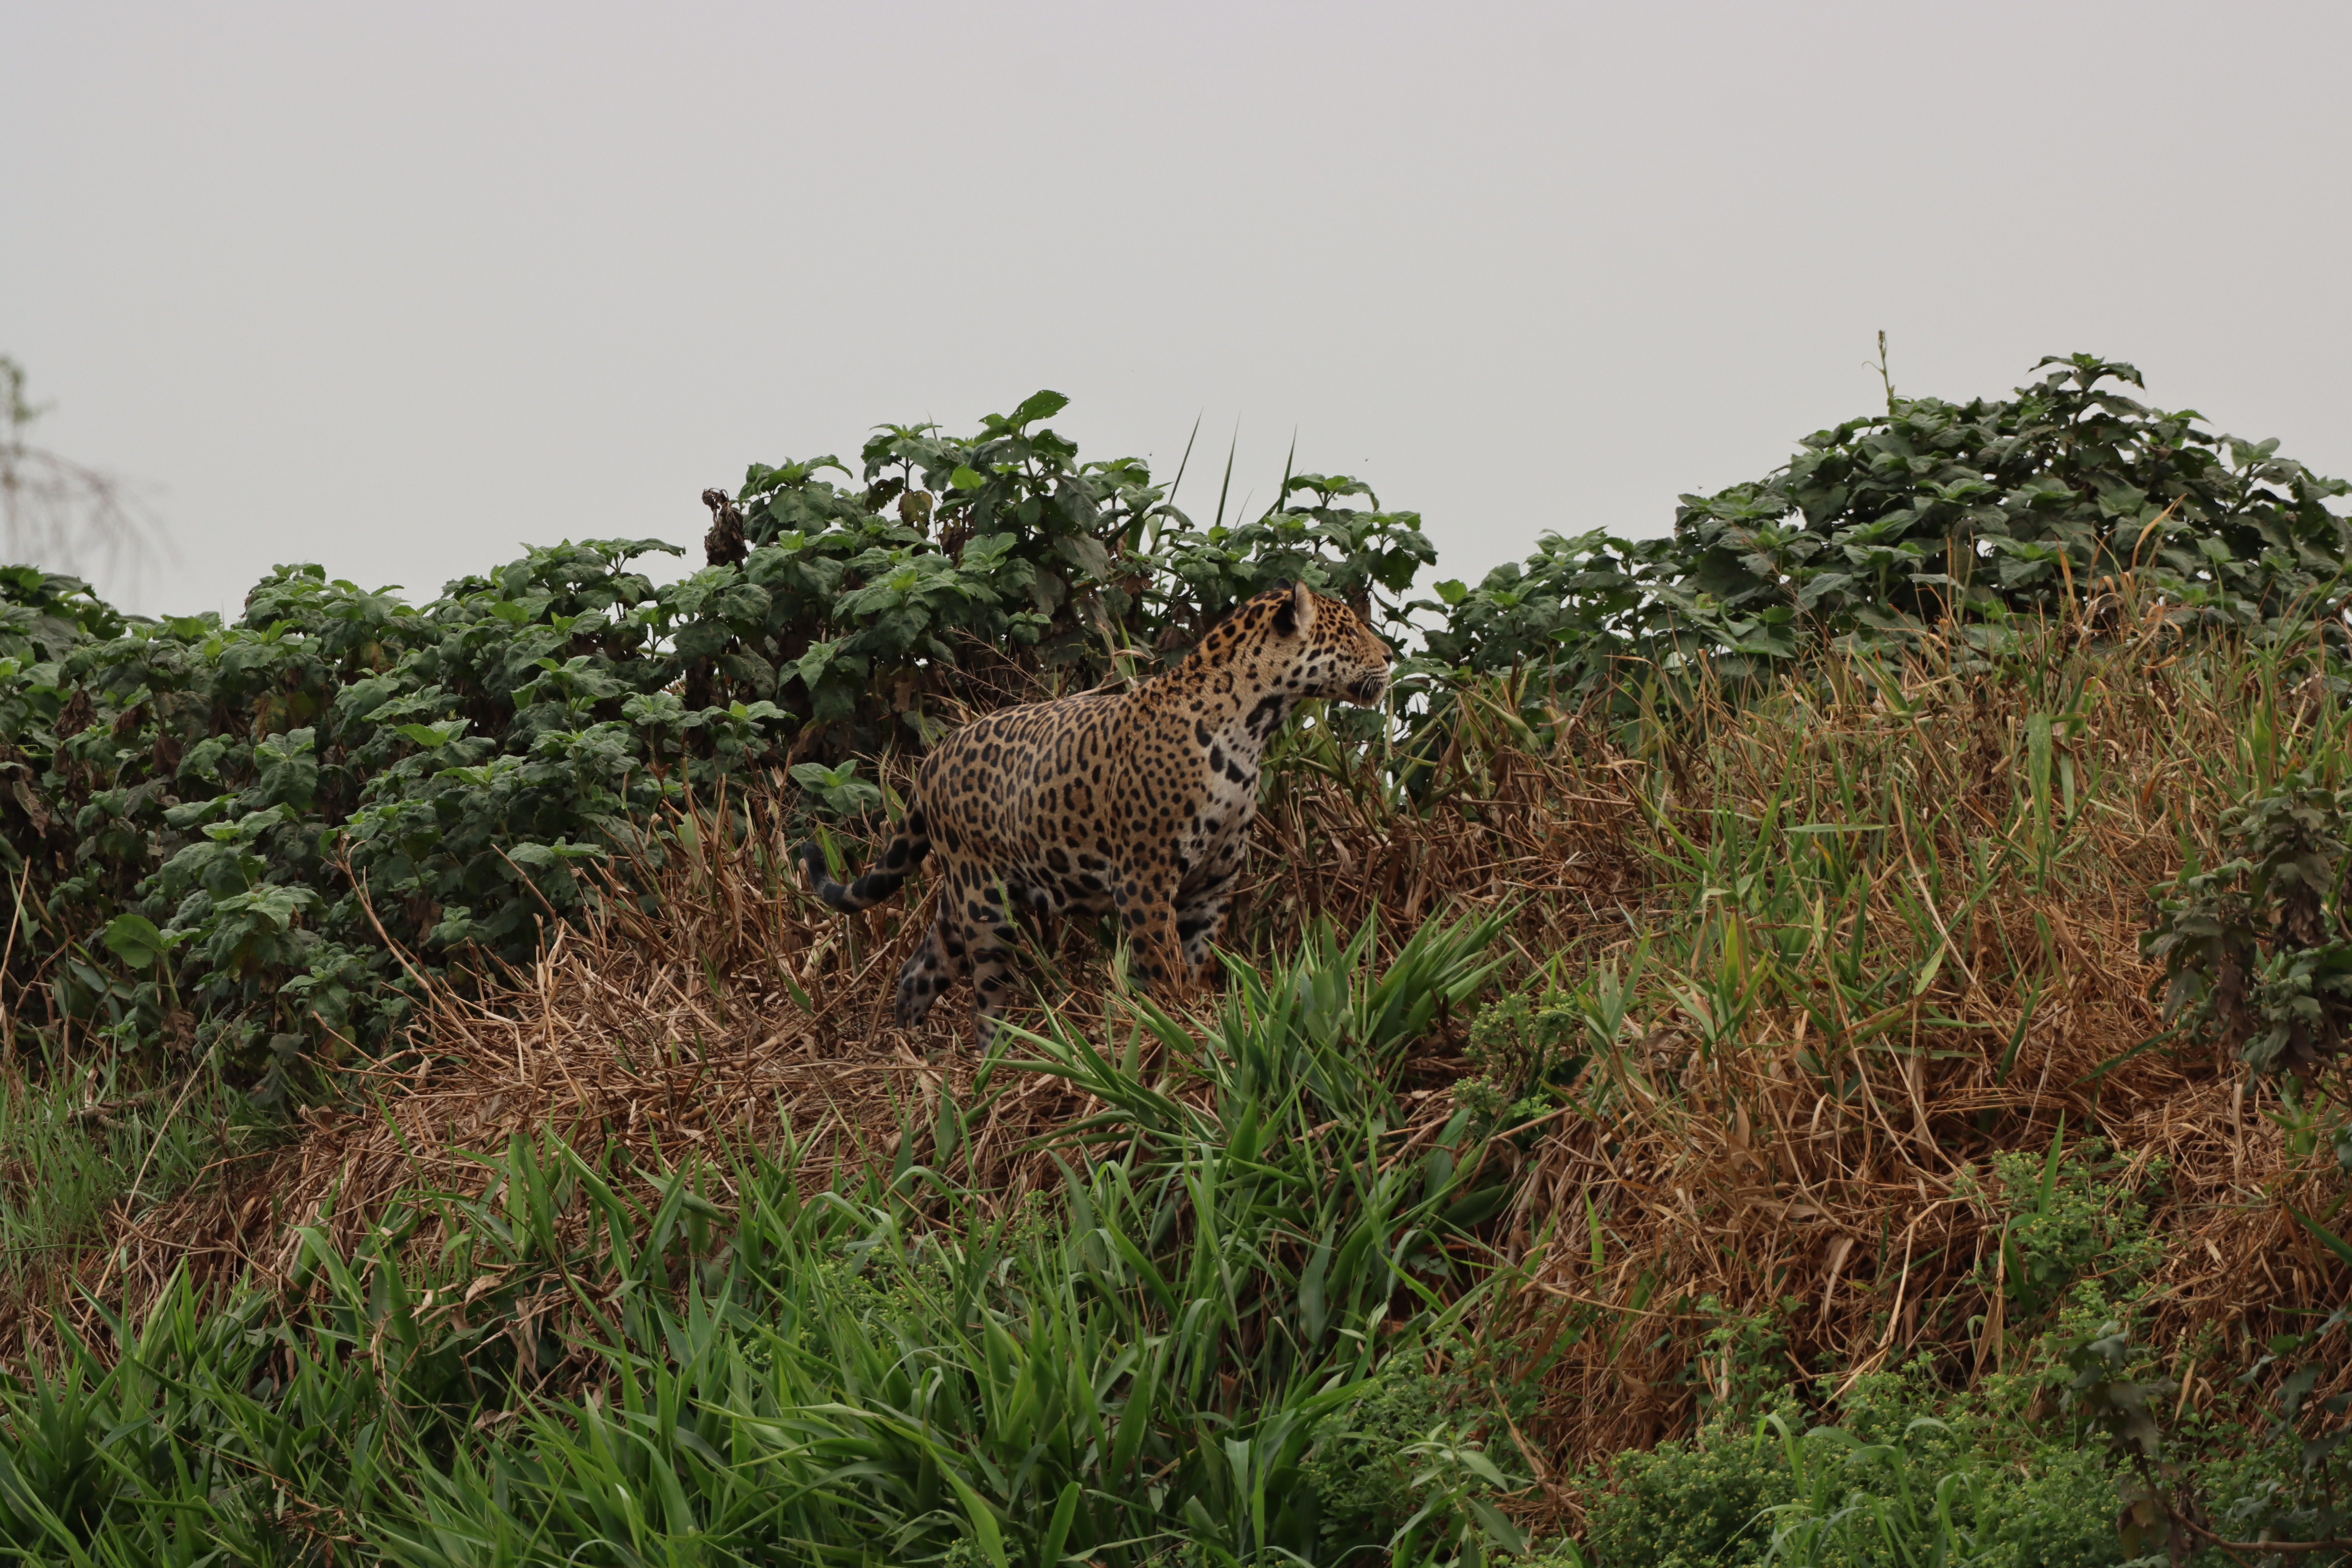
Jaguar: Solar